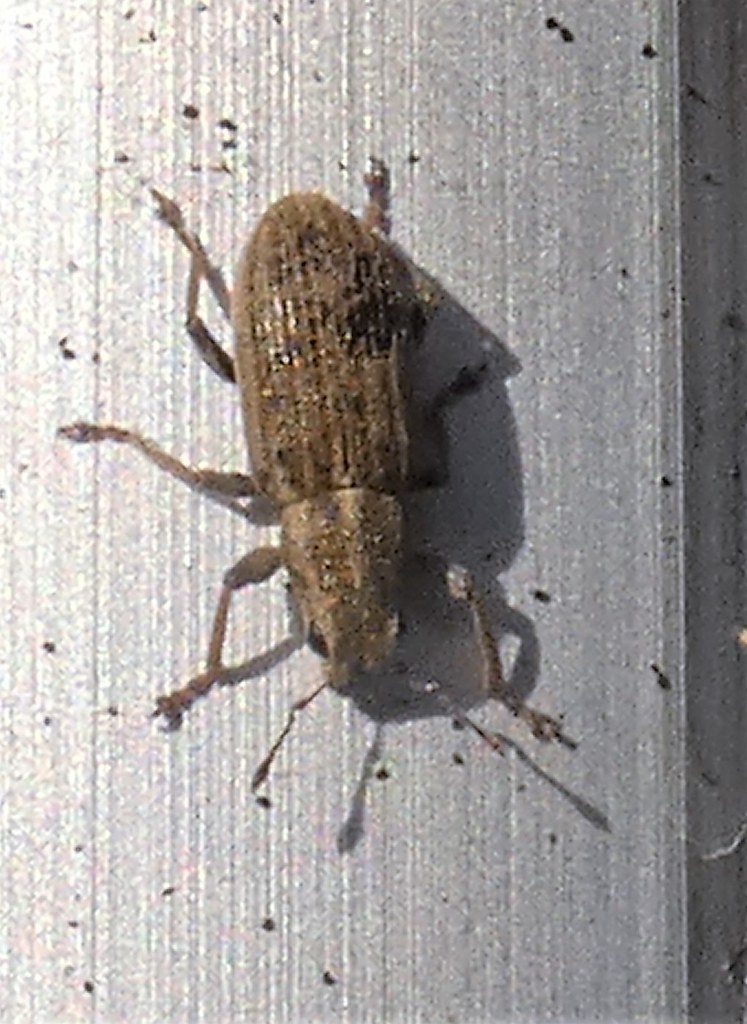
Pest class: pea_leaf_weevil